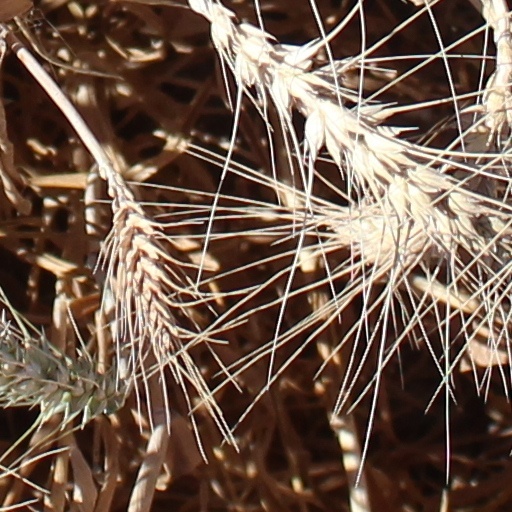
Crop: wheat